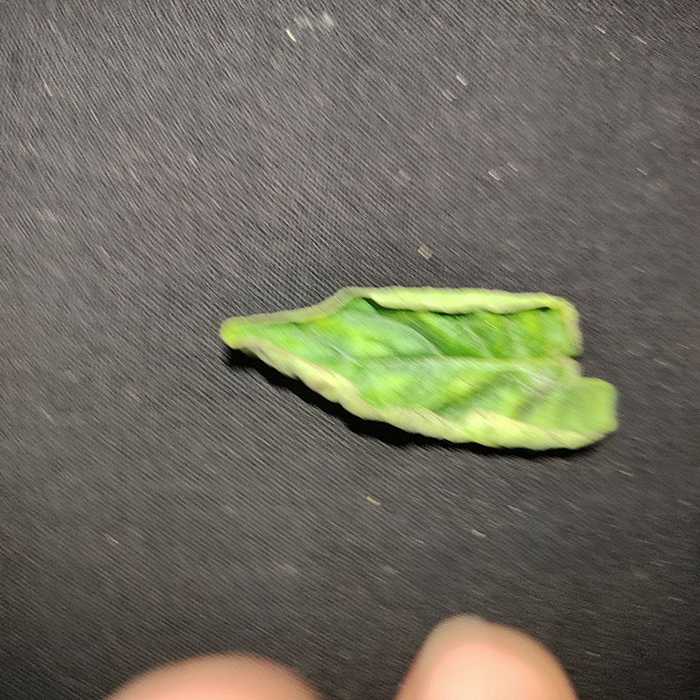
Plant: Tomato
Label: Tomato leaf curl virus